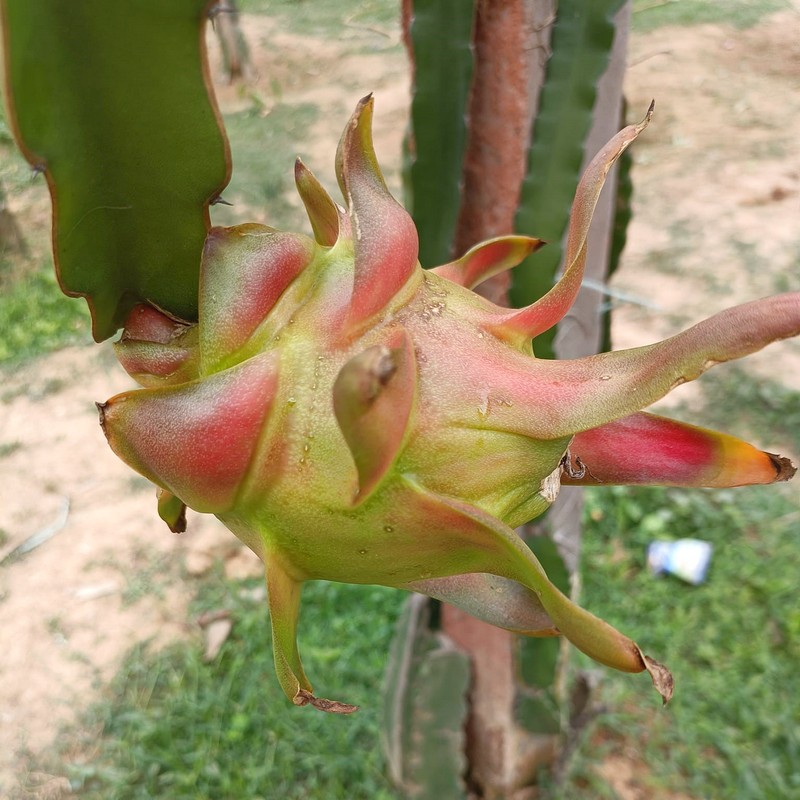
Label: Mature Dragon Fruit